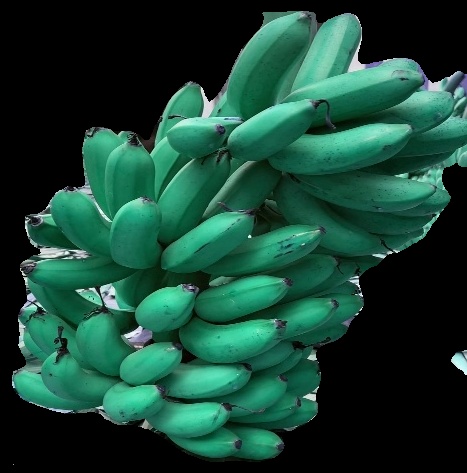
Variety: rasbale
Grade: grade1